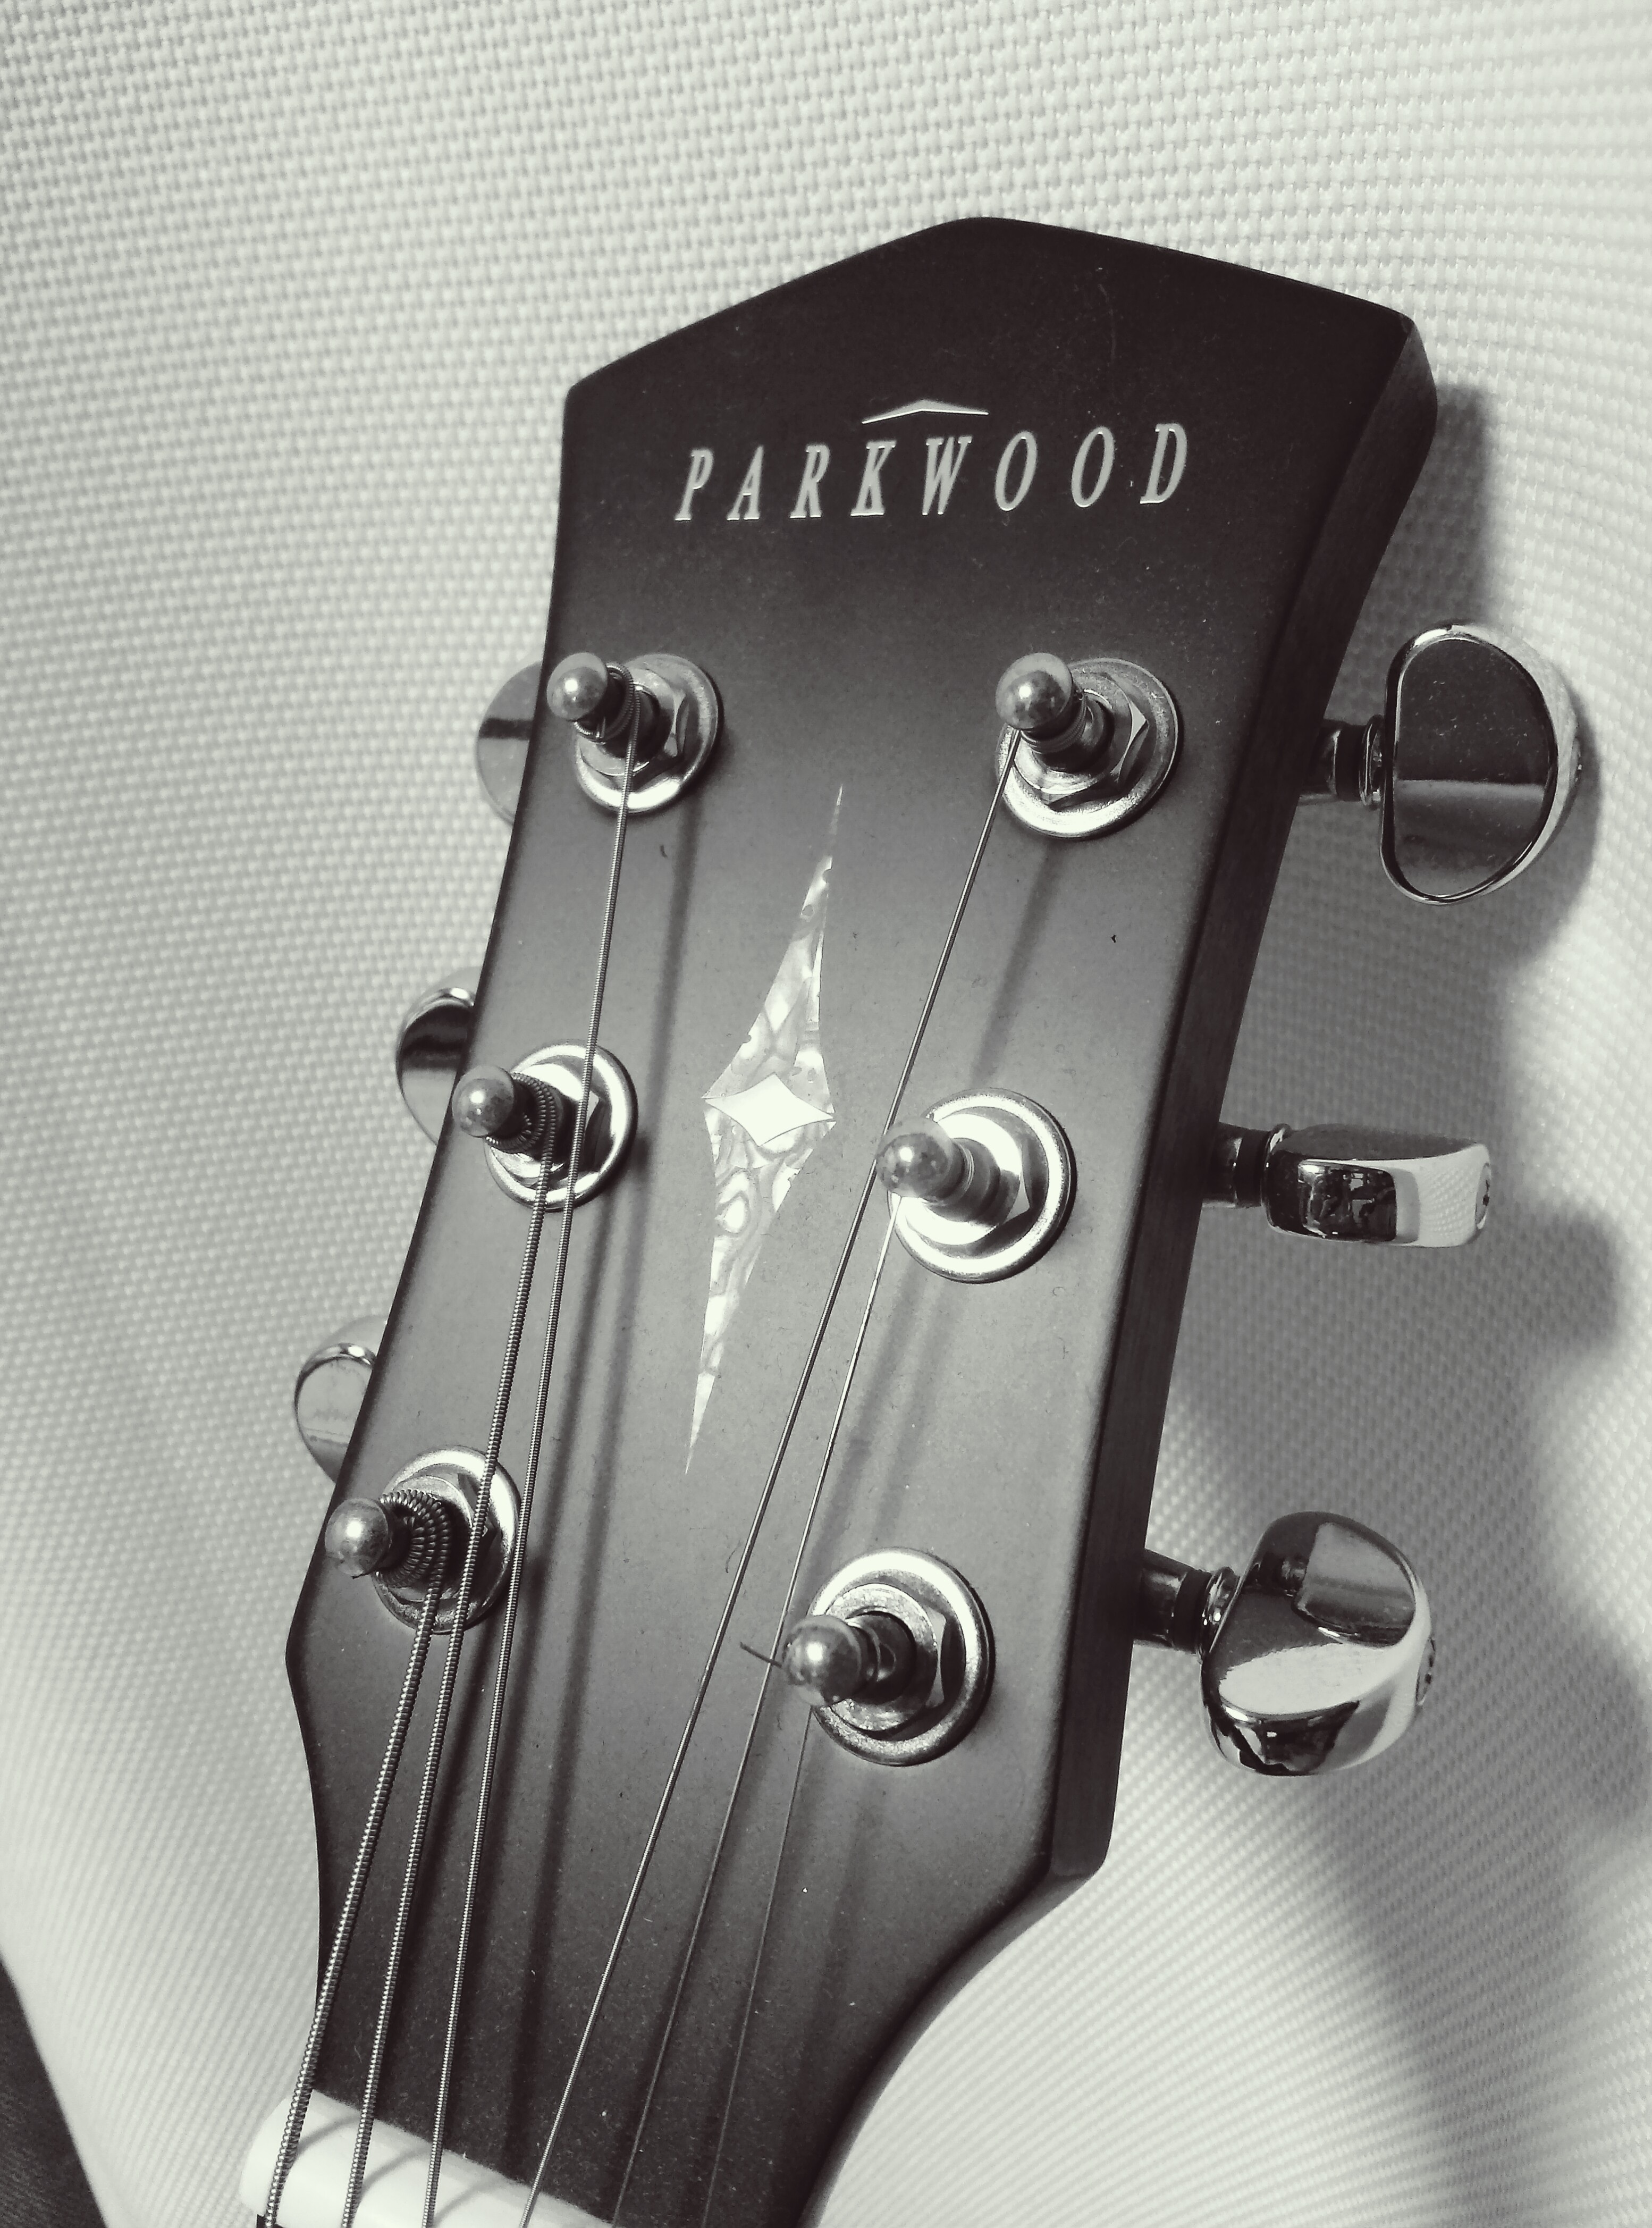
guitar, acoustic guitar, room, electric guitar, musical instrument, neck, bass guitar, etc, parkwood, string instrument, plucked string instruments